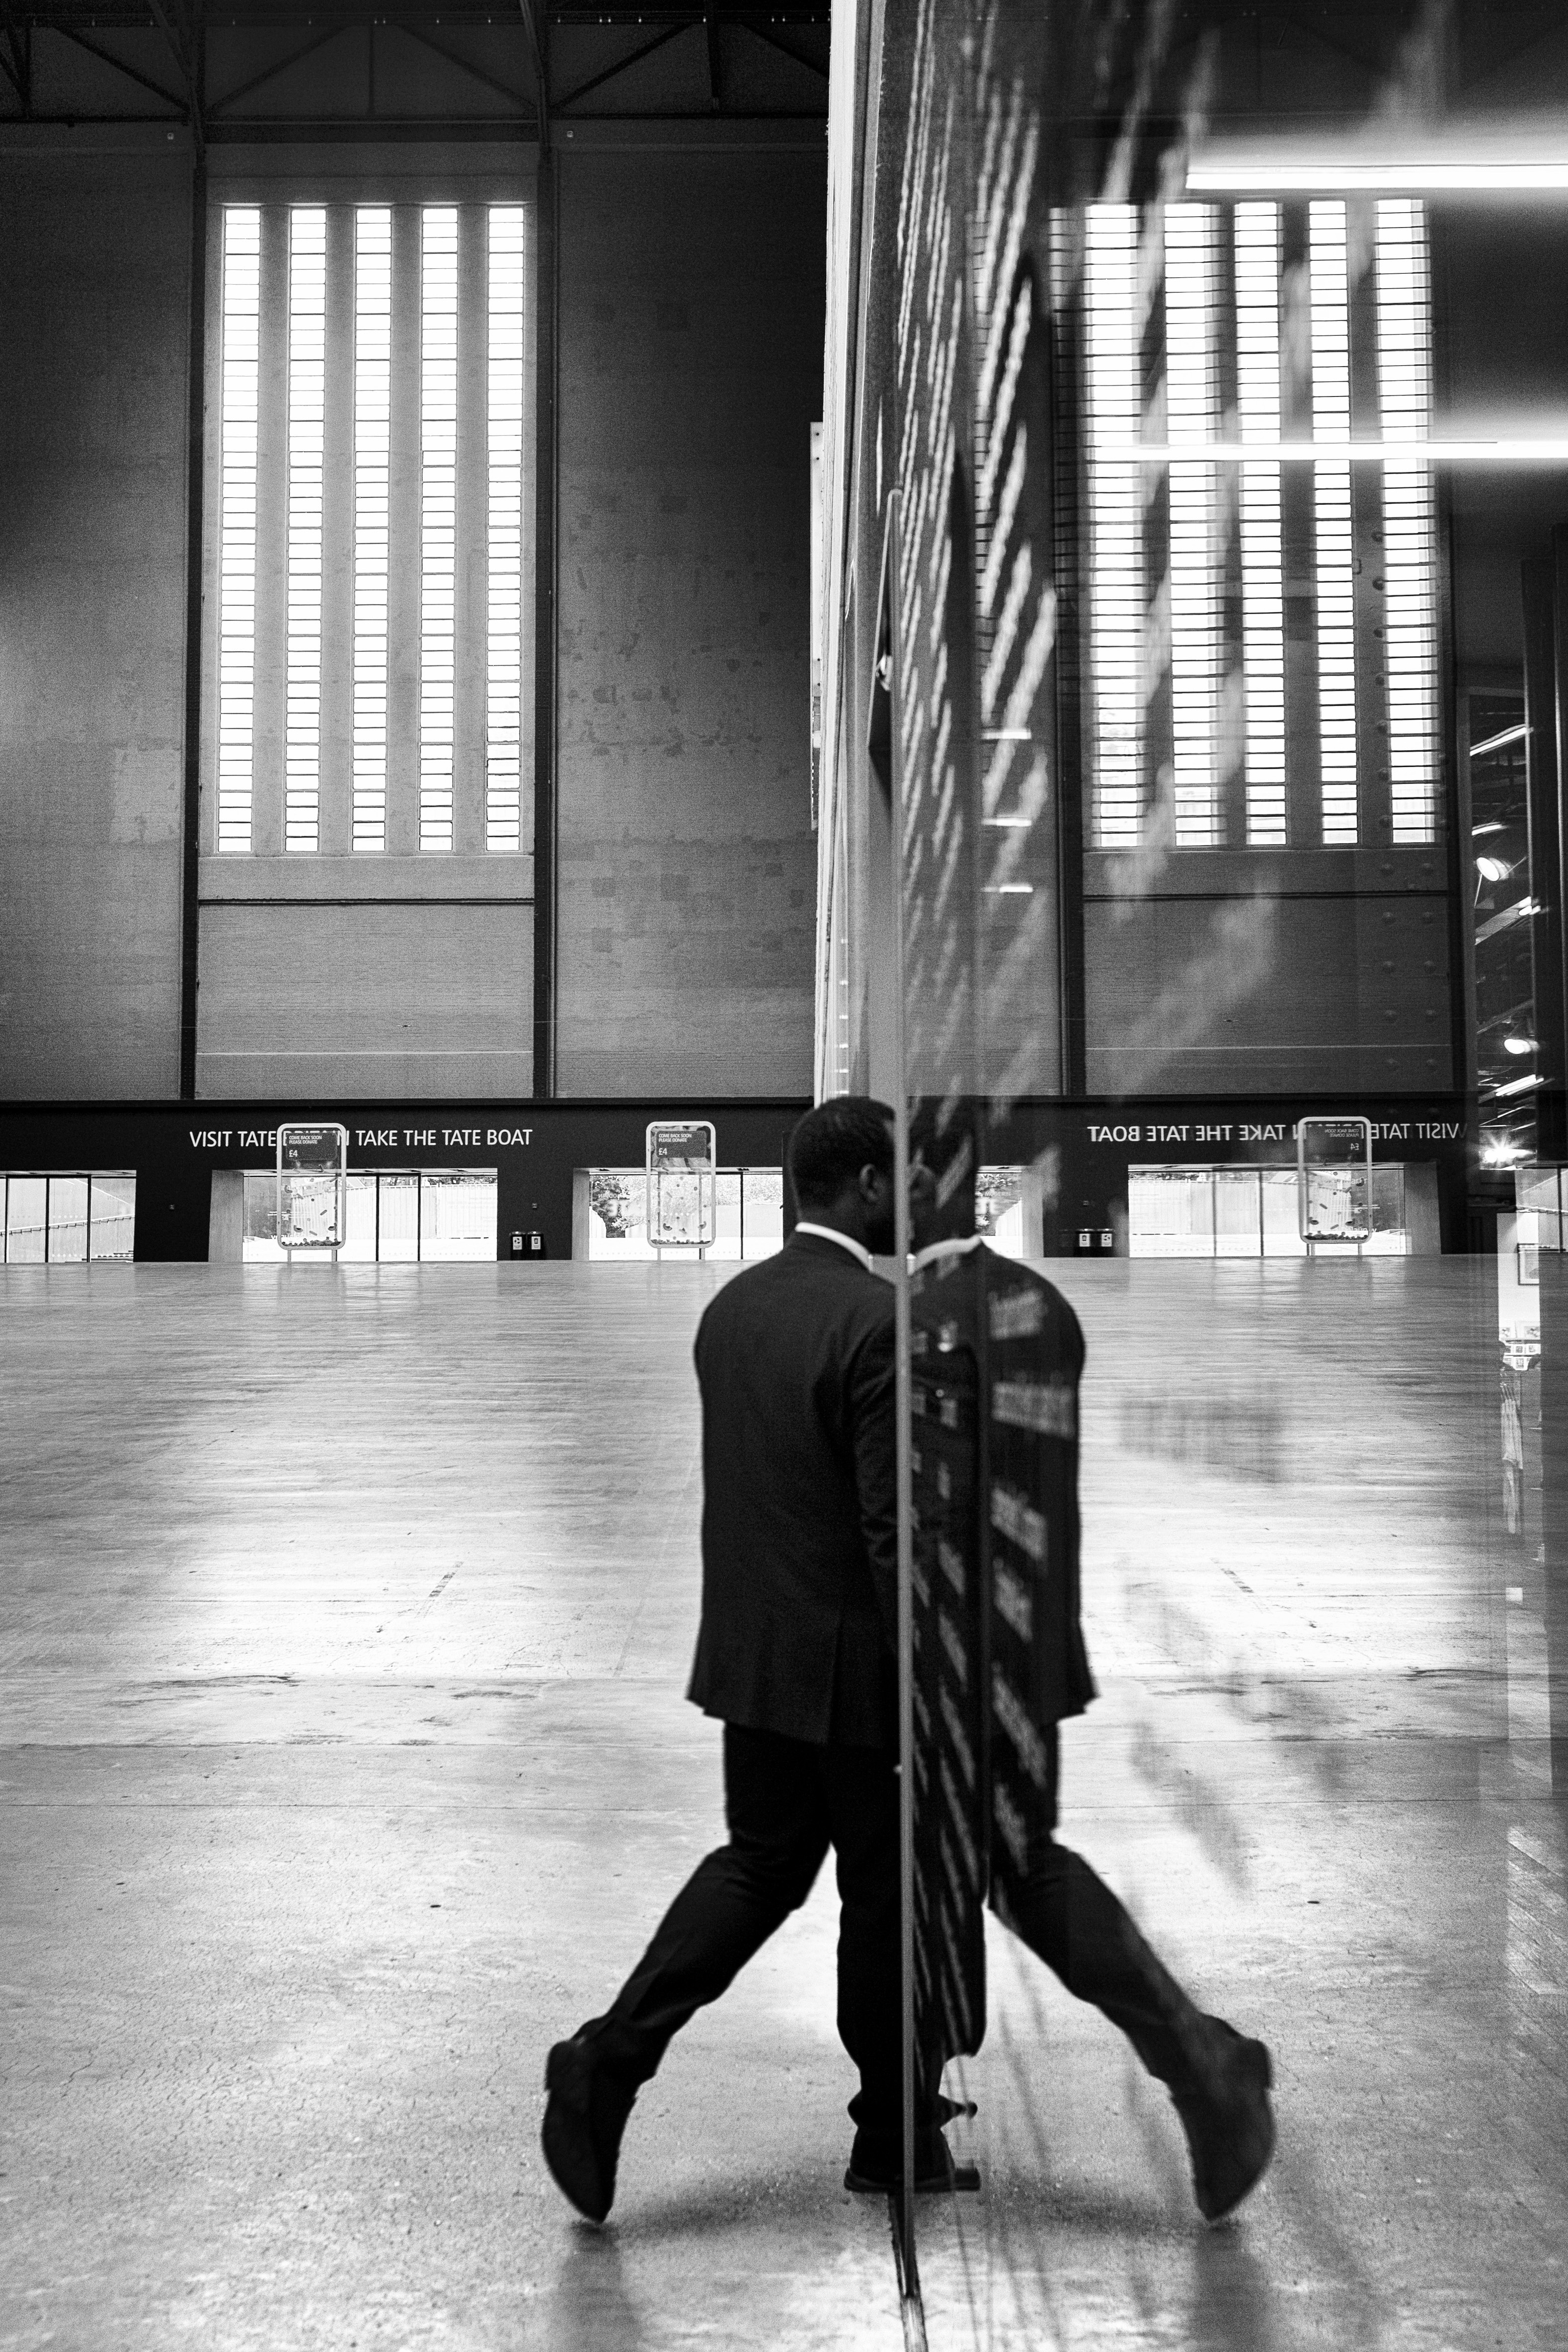
light, black and white, road, white, street, photography, sitting, shadow, darkness, black, monochrome, streetphotography, london, infrastructure, photograph, snapshot, streetpics, dakohuang, monochrome photography, film noir, human positions